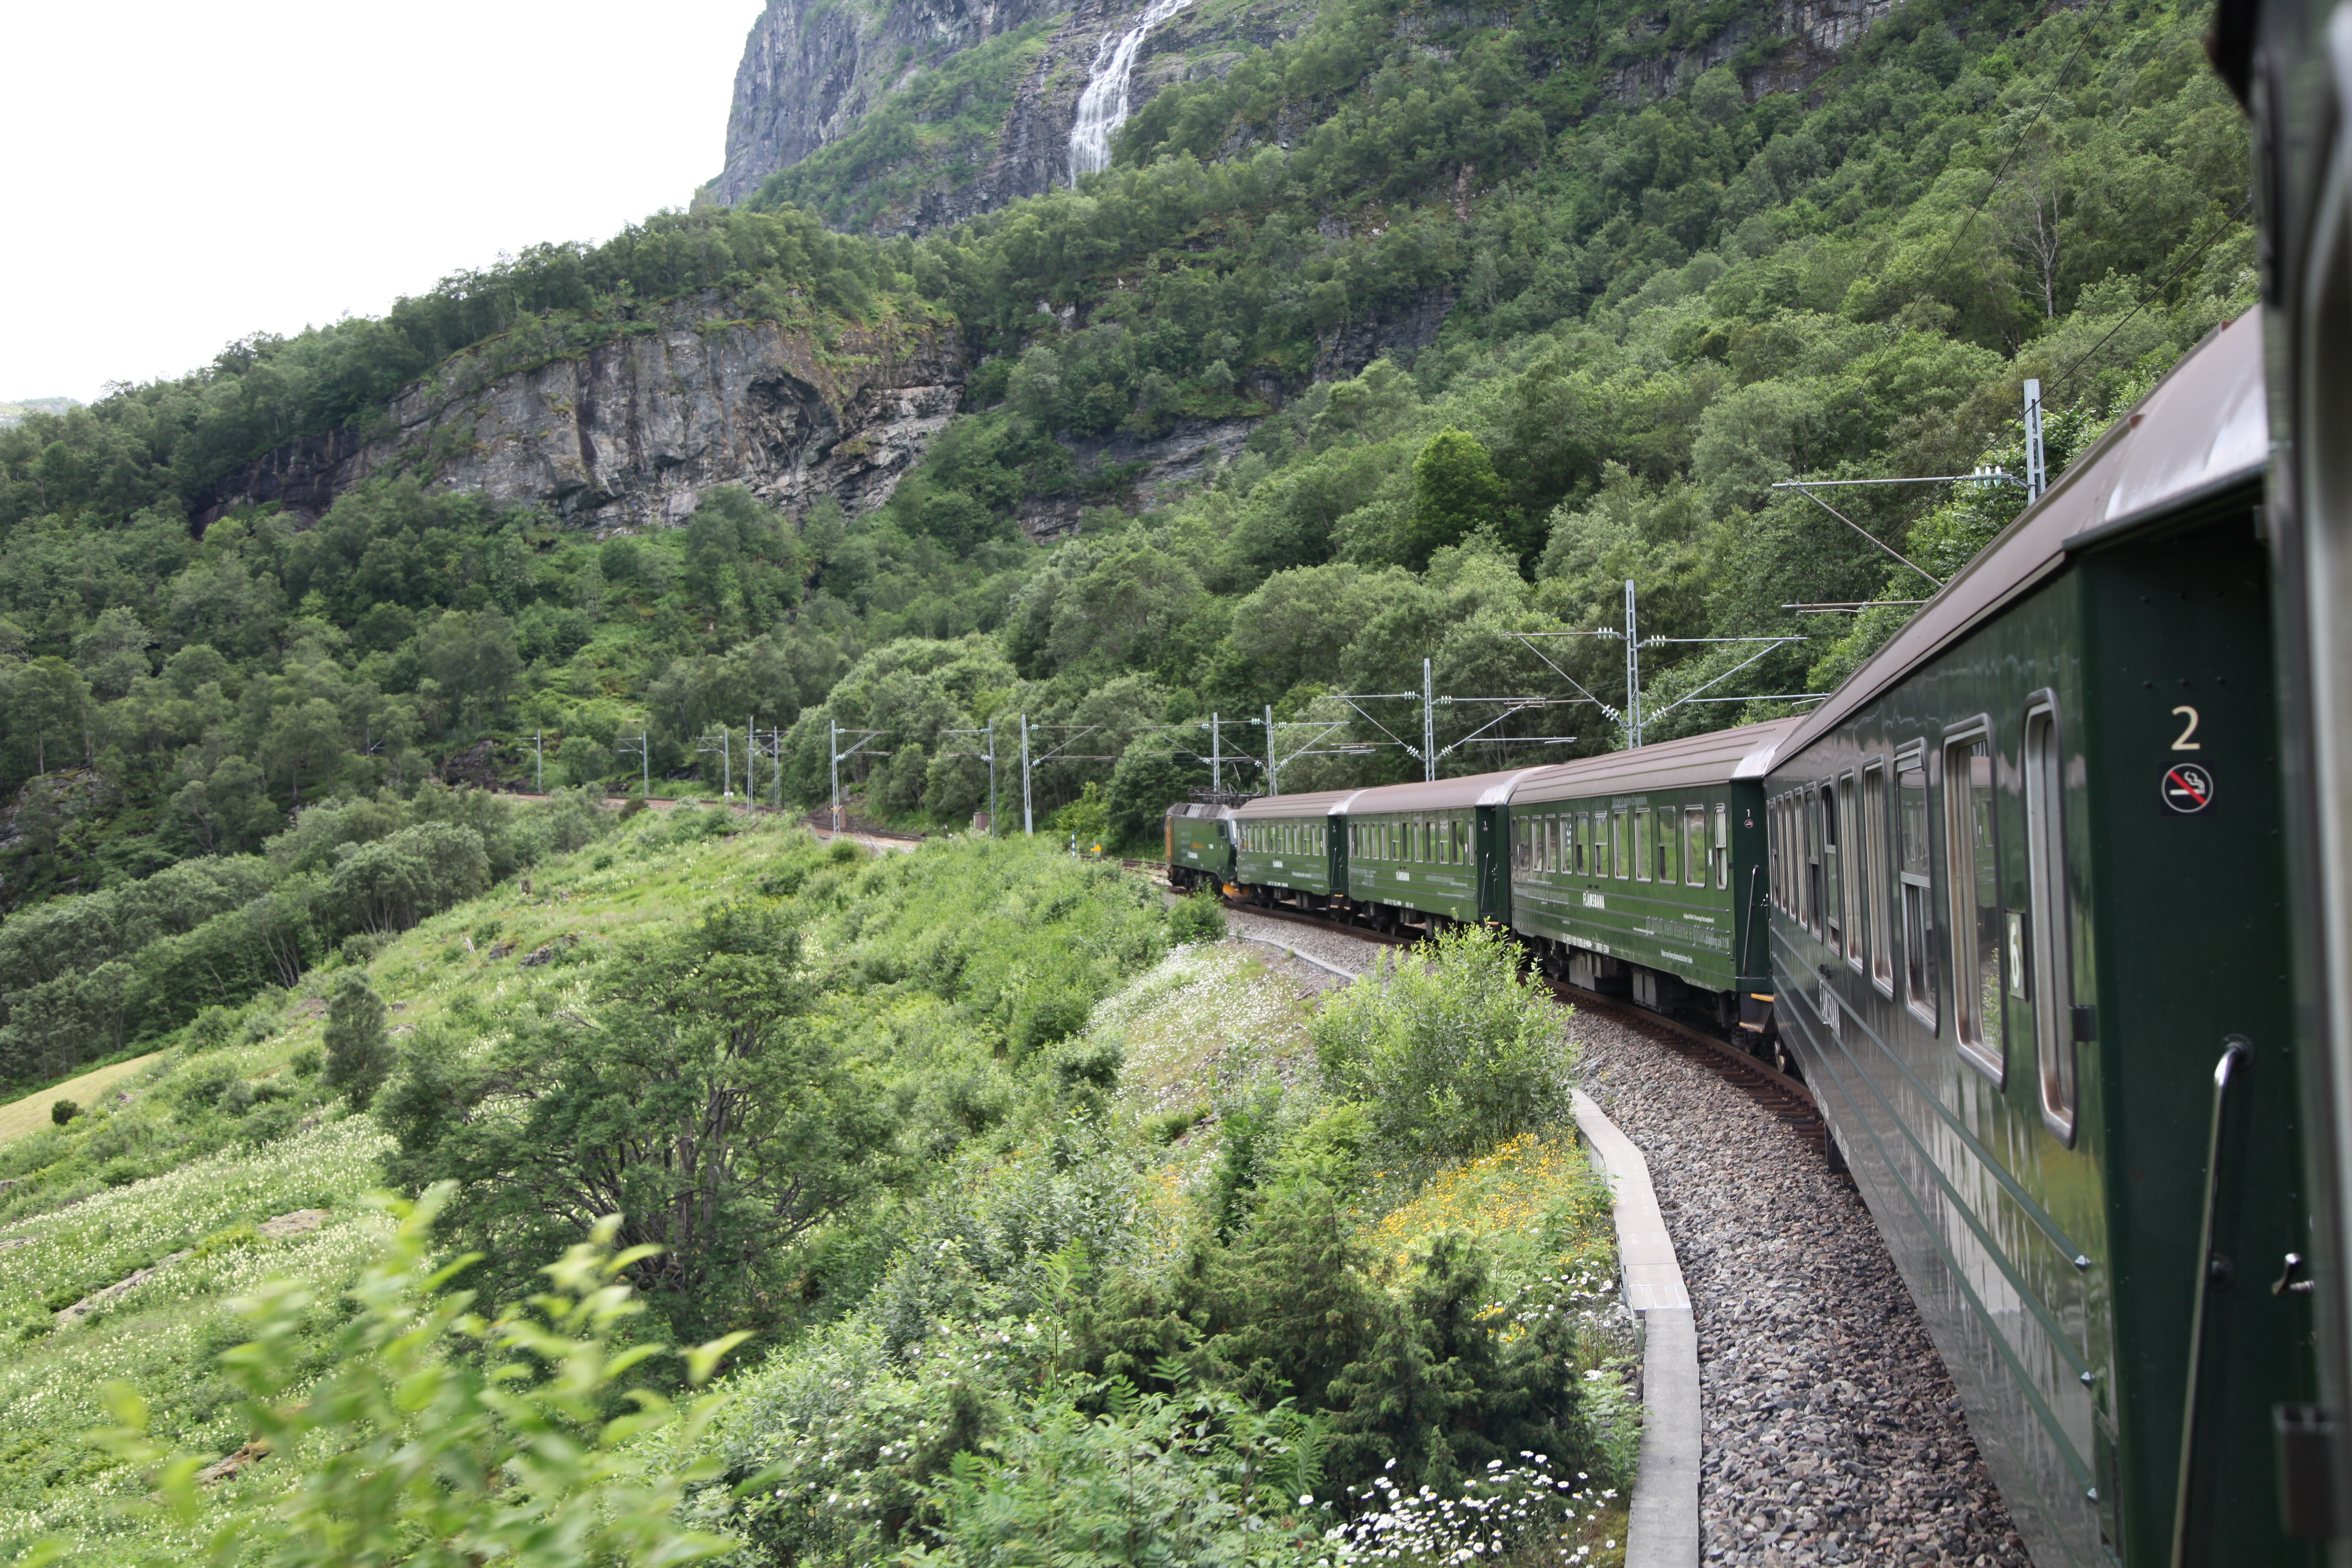
tree, mountain, track, train, valley, mountain range, transport, green, vehicle, fjord, waterway, woods, tour, viaduct, funicular, norway, rail transport, mountain pass, rolling stock, geological phenomenon